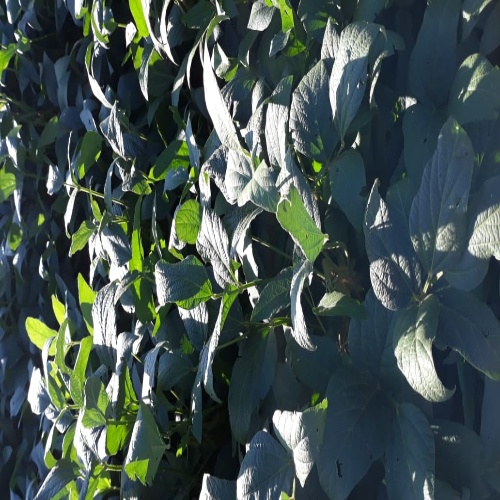
Label: Caterpillar